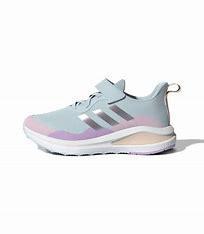
Brand: Adidas
Model: Fortarun